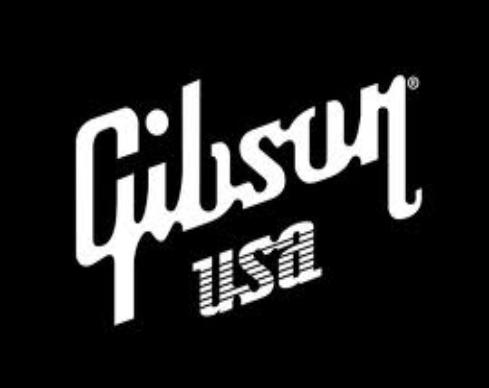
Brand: Gibson
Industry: Clothes